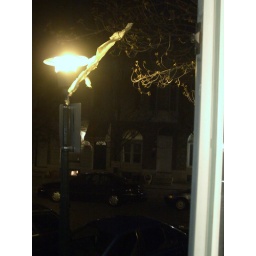
Plastic bag in our tree